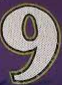
Number: 9